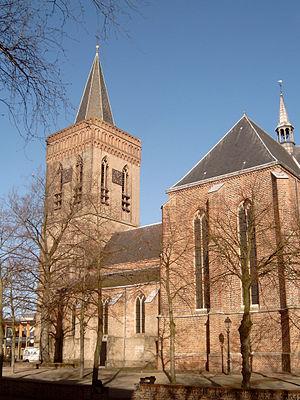
Ede est une commune et ville néerlandaise, située en province de Gueldre et comptant 112 430 habitants lors du recensement de 2016.